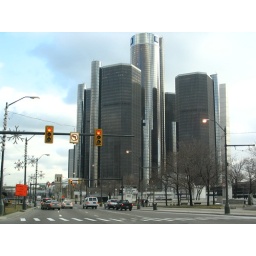
this is a building on the river in detroit which faces canada